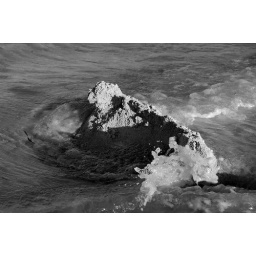
castle in the sand